Masakazu Konishi

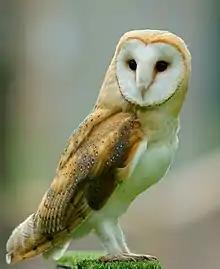
Konishi was noted for his research on hearing in barn owls.

Following his graduation in 1963, Konishi undertook two postdoctoral positions in Germany, at the University of Tübingen (1963–64) and in the Division of Experimental Neurophysiology at the Max-Planck Institute (1964–65). He then returned to the United States, working at the University of Wisconsin (1965–66) and later at Princeton University (1966–75). During this time, Konishi began research projects exploring owl and songbird behaviour.